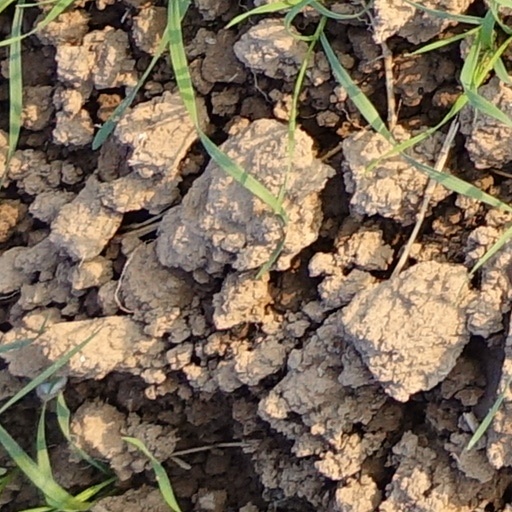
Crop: wheat